Foam Lake (Saskatchewan)

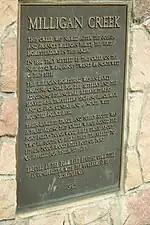
Plaque commemorating the Milligans near Foam Lake and Milligan Creek

Foam lake is about north-west of the town of Foam Lake in the RM of Foam Lake No. 276. Access to the lake is from Highways 16 and 310.